Sanikiluaq

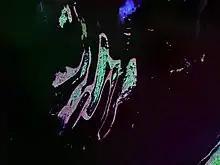
Landsat satellite photo of Belcher Islands

In the territorial election held October 25, 2021, the candidates were Mick Appaqaq, Ronald Ladd, and Daniel Qavvik. Allan Rumbolt who had represented the riding since the 2008 Nunavut general election did not run. Qavvik won with 227 votes (70.1%) over Appaqaq with 86 (26.5%) and Ladd with 8 (2.5%).